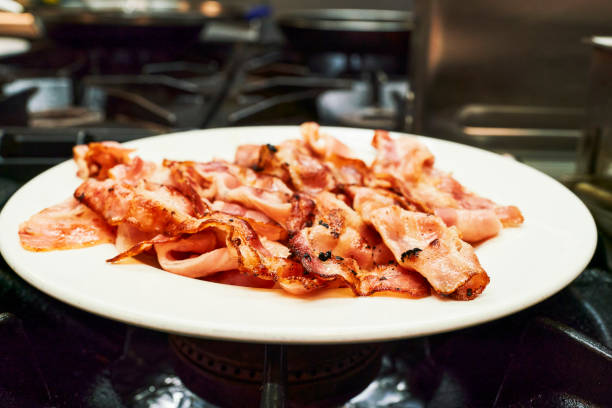
Label: bacon